Hal Higdon

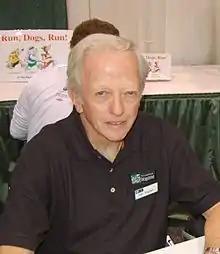

Hal Higdon (born June 17, 1931) is an American writer and runner known for his training plans. He is the author of 34 books, including the best-selling "Marathon: The Ultimate Training Guide". He has worked as a freelance writer since 1959, and has written a variety of subjects including a children's book that was made into an animated feature. He has contributed to "Runner's World" magazine longer than any other writer. He ran eight times in the United States Olympic Trials and won four World Masters Championships. He is one of the founders of the Road Runners Club of America (RRCA).